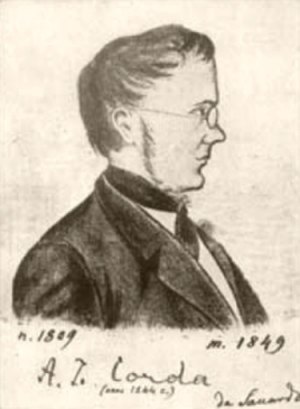
August Corda
August Karl Joseph Corda var en østrigsk botaniker.